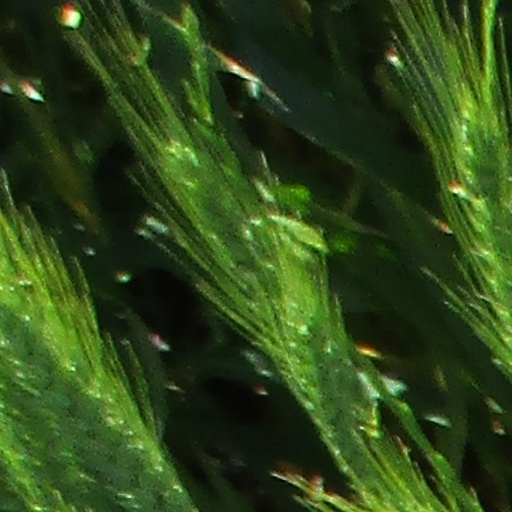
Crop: wheat